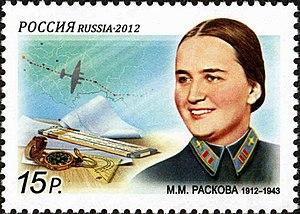
Les femmes soviétiques ont joué un rôle majeur pendant la Seconde Guerre mondiale. La plupart ont travaillé dans l'industrie, les transports, l'agriculture et d'autres rôles civils afin d'augmenter la production militaire, mais un nombre important de femmes ont servi dans l'armée soviétique. Cependant, la plupart étaient dans des unités médicales.
L’Armée rouge était l’armée mise sur pied dans l’ancien Empire russe par le nouveau pouvoir bolchevik, à la suite de la révolution d'Octobre, afin de combattre la contre-révolution des Armées blanches soutenues par les puissances étrangères. Le terme rouge a une connotation révolutionnaire.
L’histoire des femmes est une branche de l'histoire consacrée à l'étude des femmes en tant que groupe social, apparue dans les années 1970 et étroitement liée aux luttes féministes. De nombreux auteurs constatent en effet l'absence d'« historicité » des études sur les femmes. Ce qu'ils analysent comme un processus de déshistoricisation est un phénomène qui tente de nier tout processus historique influençant la condition féminine et qui s'appuie pour cela sur des invariants réels et historiques. L'histoire des femmes devrait donc s'appuyer sur ce que Pierre Bourdieu appelle une « reconstitution de l'histoire du travail historique de déshistoricisation ». L'historiographie de l’histoire des femmes est, quant à elle, l’étude de la place de la femme dans l'Histoire. Les femmes y sont étudiées dans leur rapports aux hommes, à la famille, à la société, etc. ainsi que l’évolution de ces rapports.